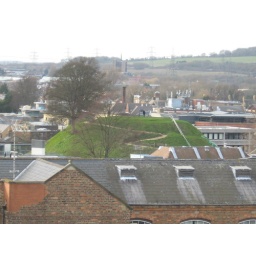
View of London from tower in the distance is a green mound which inside is a castle